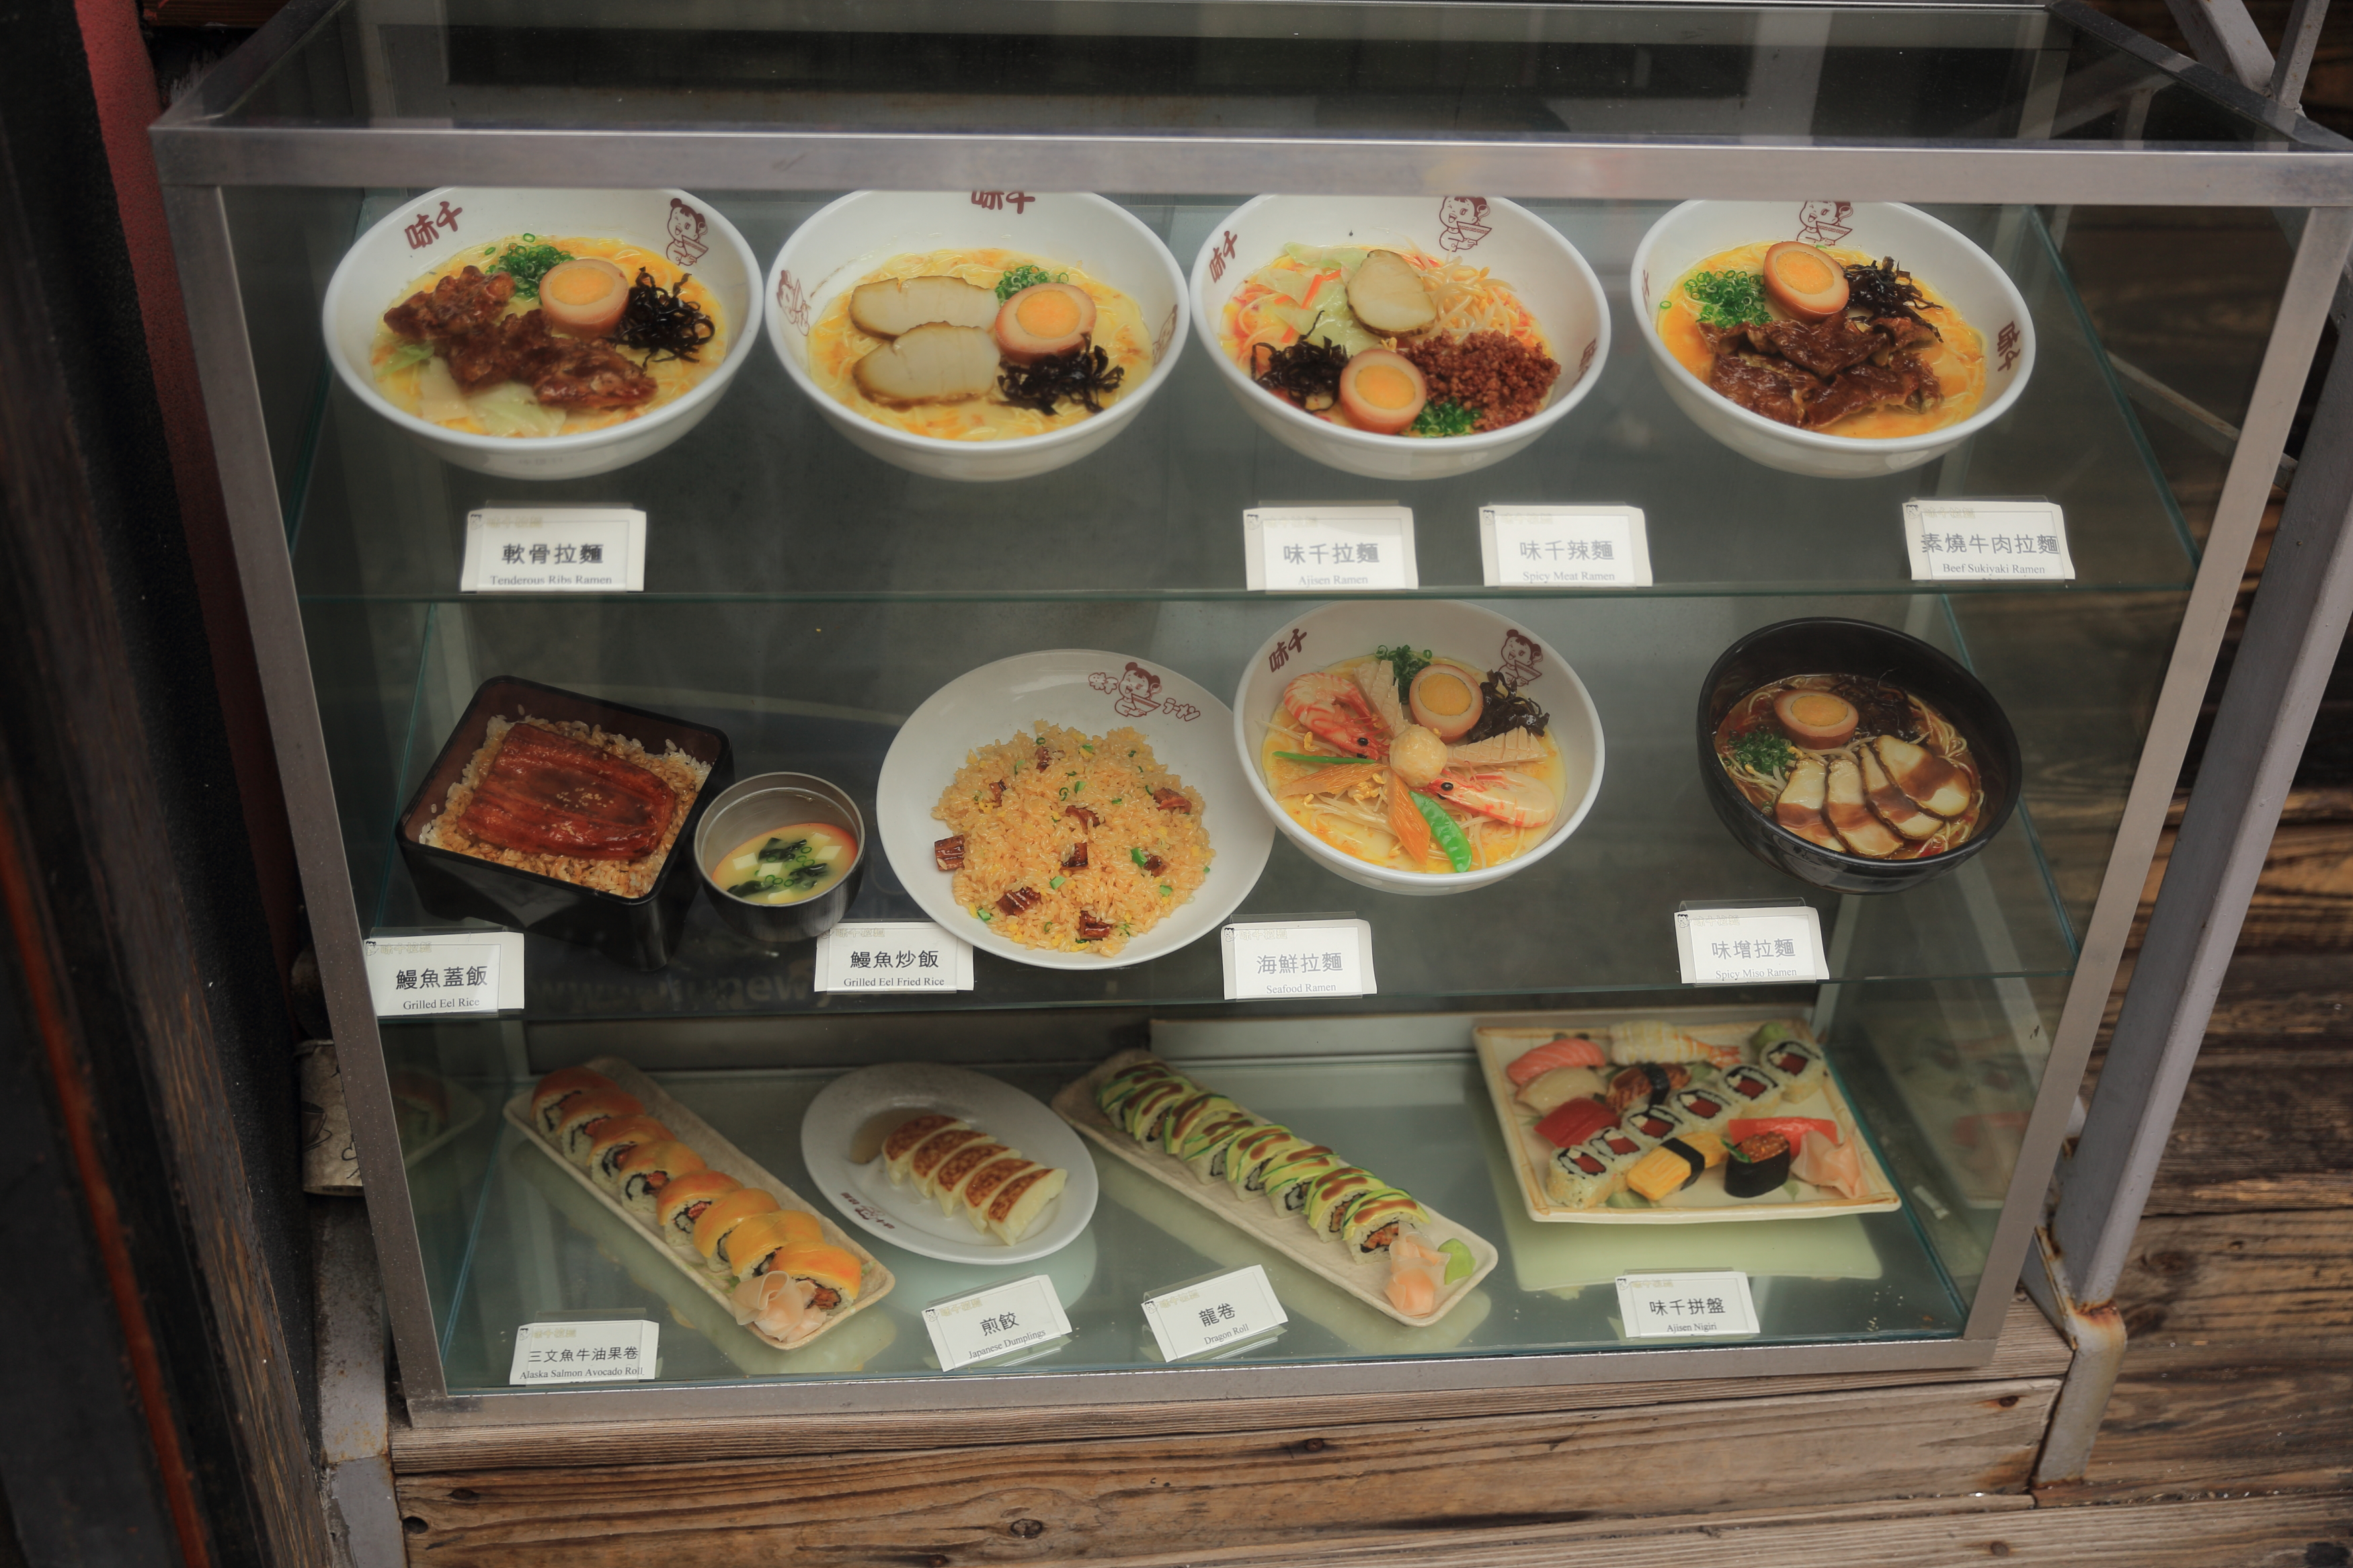
dish, meal, food, fast food, lunch, cuisine, buffet, asian food, sense